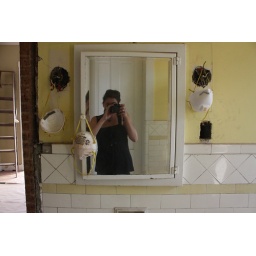
Everyone does construction in a black dress